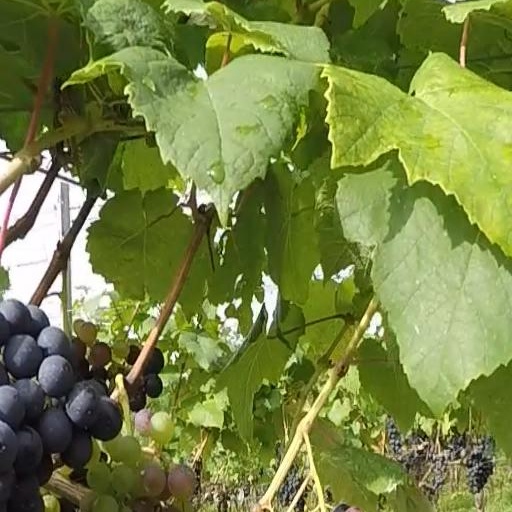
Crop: grape